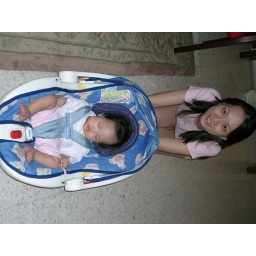
After a long trip.. still strapped in her car seat